Jaylen Hands

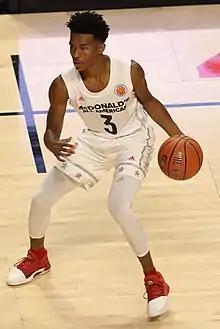
Hands at the 2017 McDonald's All-American Game

Jaylen Joseph Hands (born February 12, 1999) is an American professional basketball player for Panionios of the Greek Basketball League and the EuroCup. He played college basketball for the UCLA Bruins. As a high school senior in 2017, he was selected to play in the McDonald's All-American Game, and was ranked as a consensus five-star prospect and the No. 3 point guard in the country in the class of 2017 by all major scouting services, including ESPN and 247Sports. Hands earned second-team All-Pac-12 honors in his sophomore year with UCLA in 2019. He was selected in the second round of the 2019 NBA draft by the Los Angeles Clippers with the 56th pick before being traded to the Brooklyn Nets. He played a season in the NBA G League with Brooklyn's affiliate, the Long Island Nets before beginning his European career in 2021.